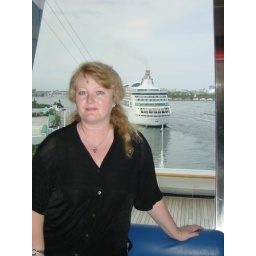
Aboard ship in Ft. Lauderdale, about to set sail for Cozumel